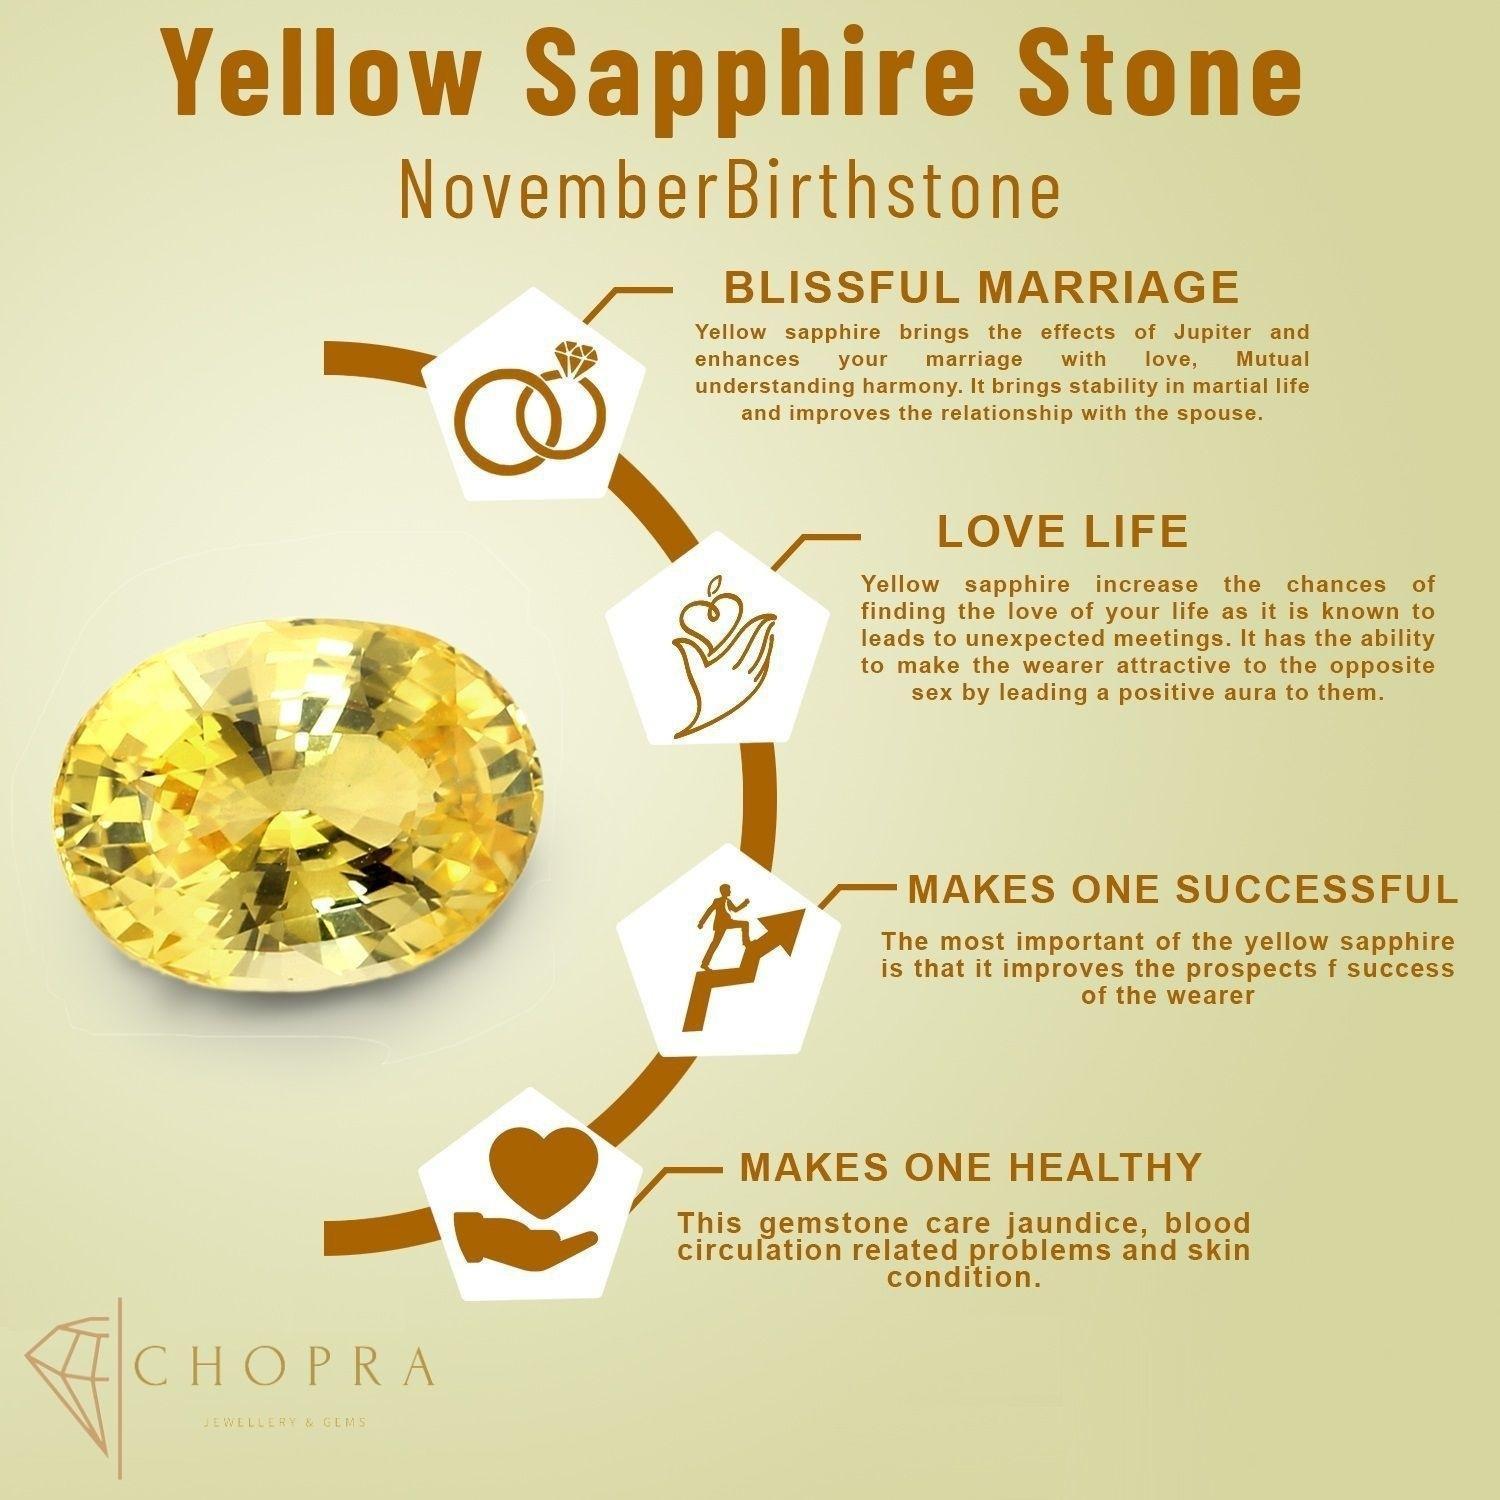
Chopra Gems Brass Sapphire Pendant Yellow (Men and Women)
Type: Necklaces & Pendants
Brand: Chopra Gems & Jewellery
Price: Rs. 498
 Yellow sapphire pukhraj panchdhatu pendant.This panchdhatu pendant is made up with 5 dhatus or metals namely gold, silver,copper,zinc and iron. This gemstone pendant is very pious compared to other nine gemstone with strong physical powers beneficial for scholars, academicians, teachers and other research fellows. The gemstone removes hurdles in late marriages or hitches in married life. Gains, profits and income flourishes by the grace of yellow sapphire. The yellow sapphire boosts positive energy and support for entrepreneurs and aspiring leaders in their respective fields.Treatment has been given to enhance its quality,it is well effective as astrological purpose.
Features: Sapphire pendant,Collection ethnic,Occasion everyday
Included: 1 Sapphire Pendant